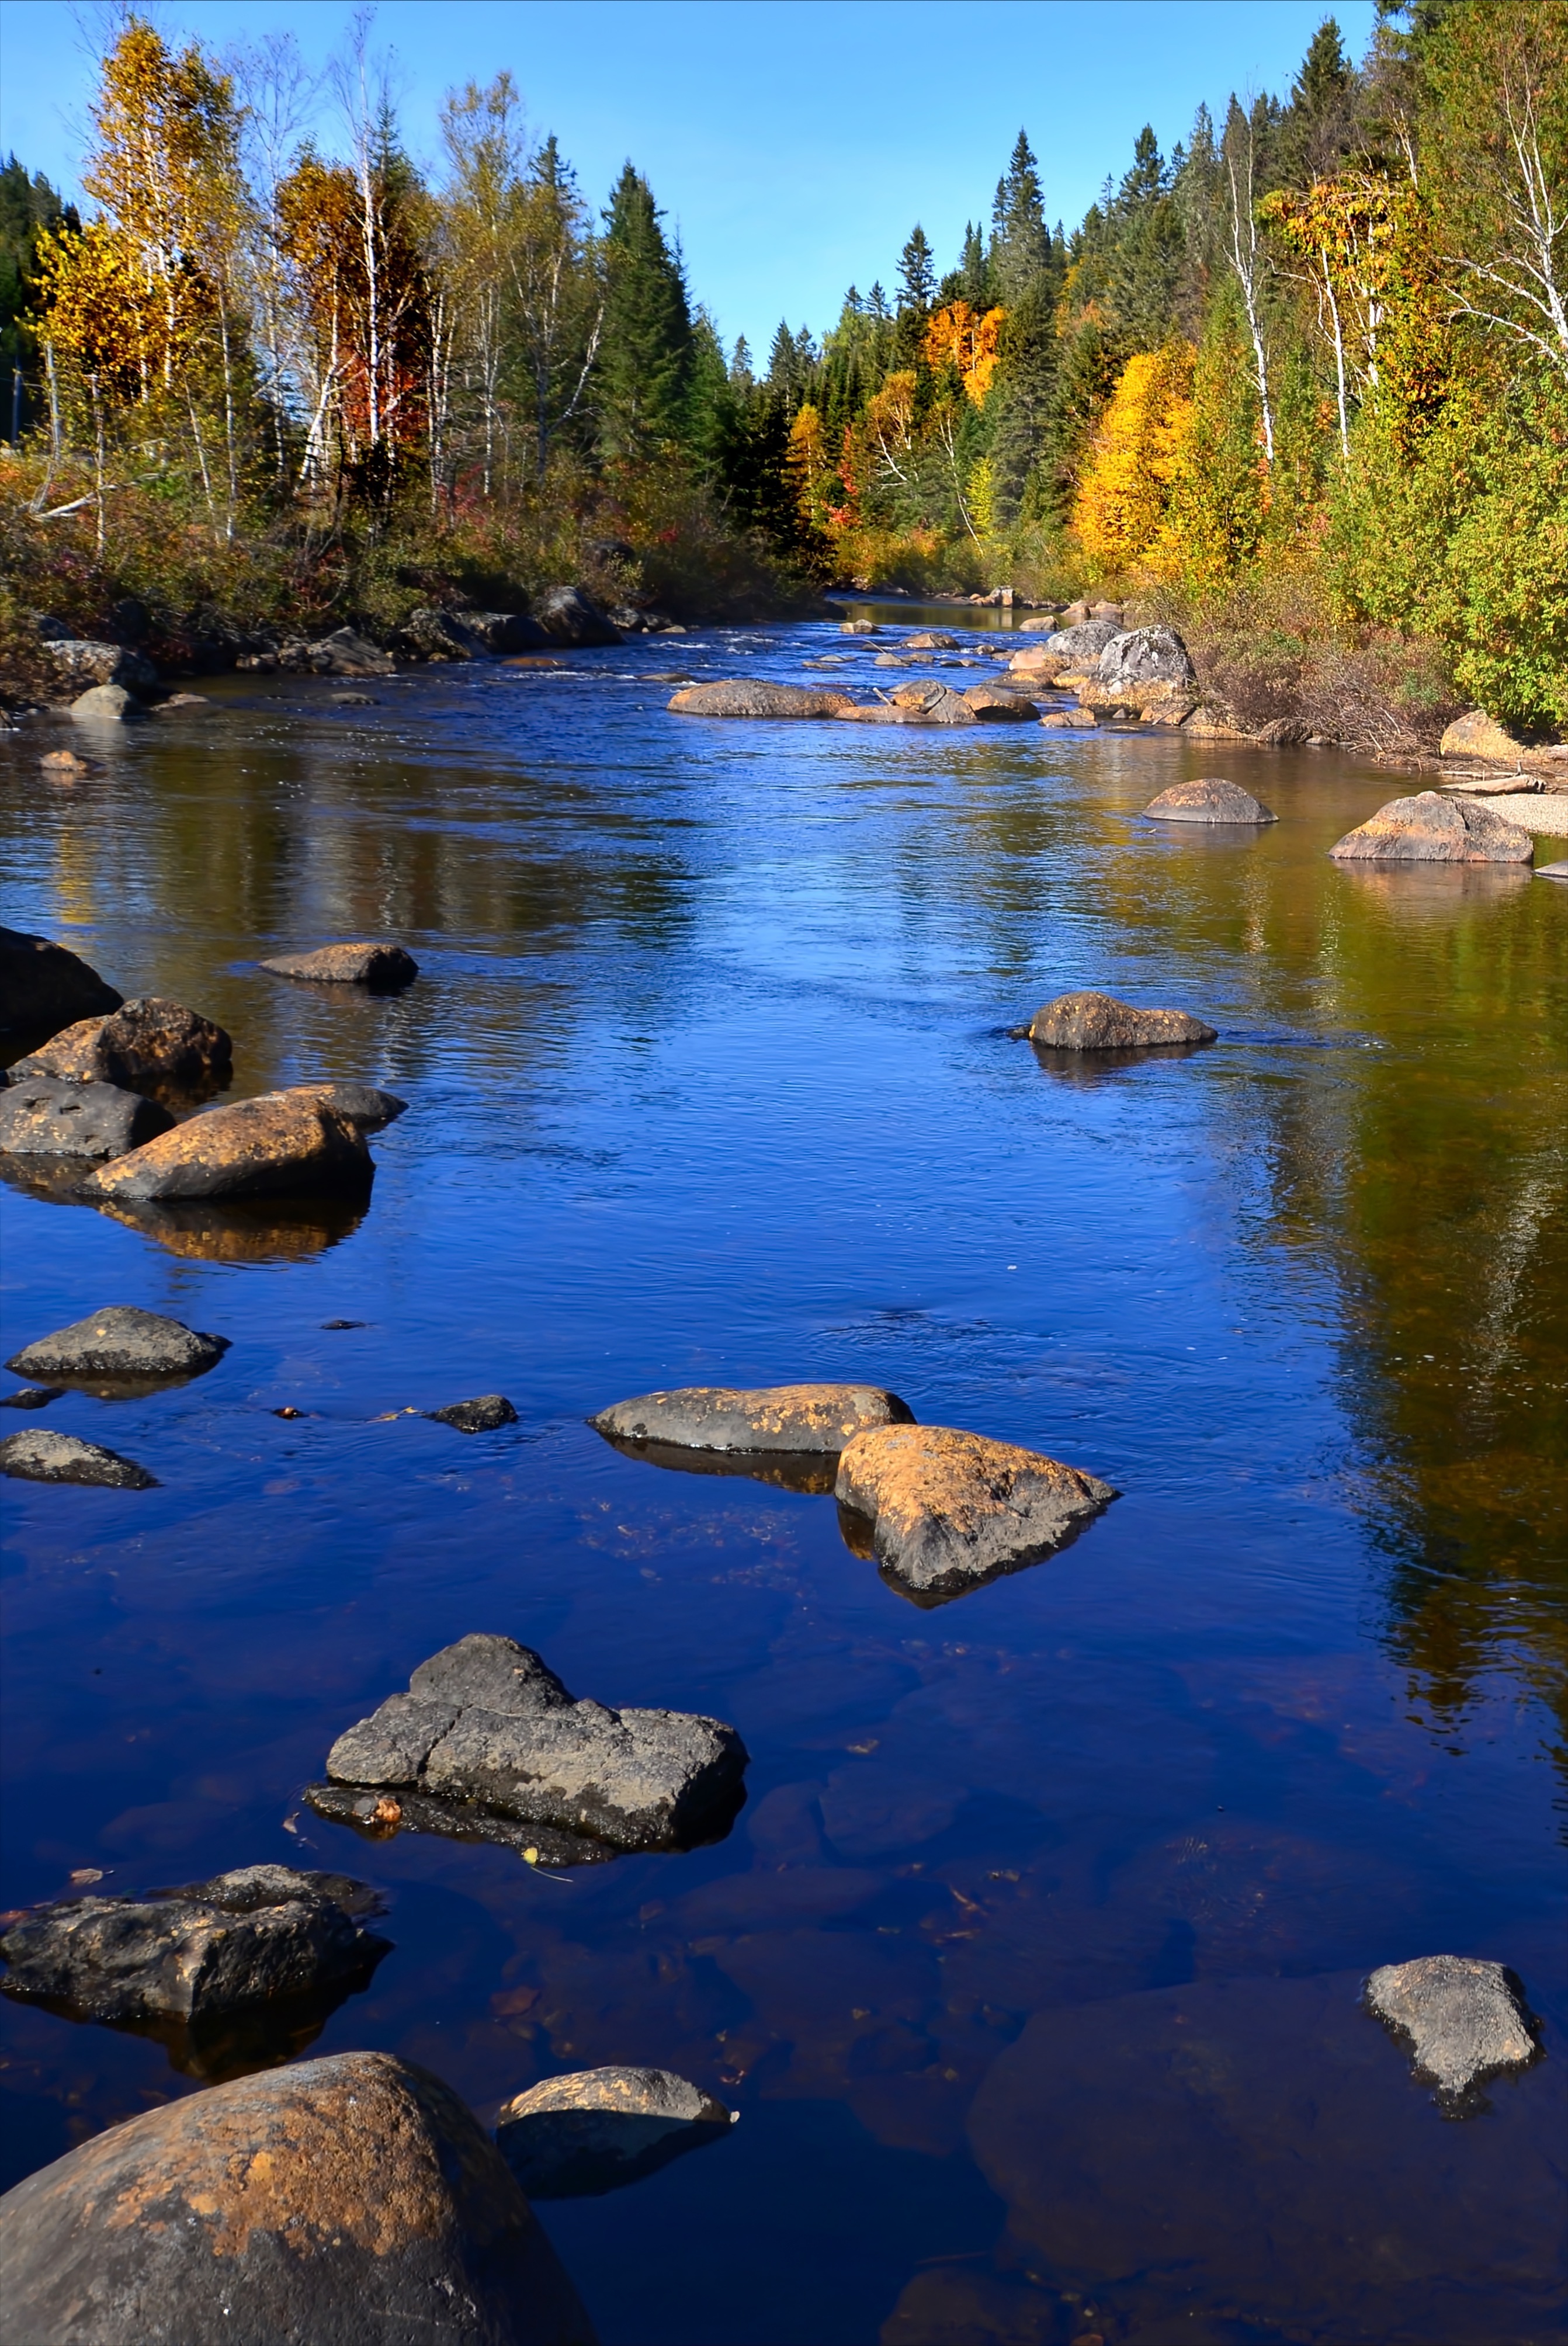
landscape, tree, water, nature, rock, wilderness, mountain, leaf, lake, river, pond, stream, reflection, autumn, season, body of water, trees, rocks, colors, coniferous, canada, reflections, quebec, loch, autumn landscape